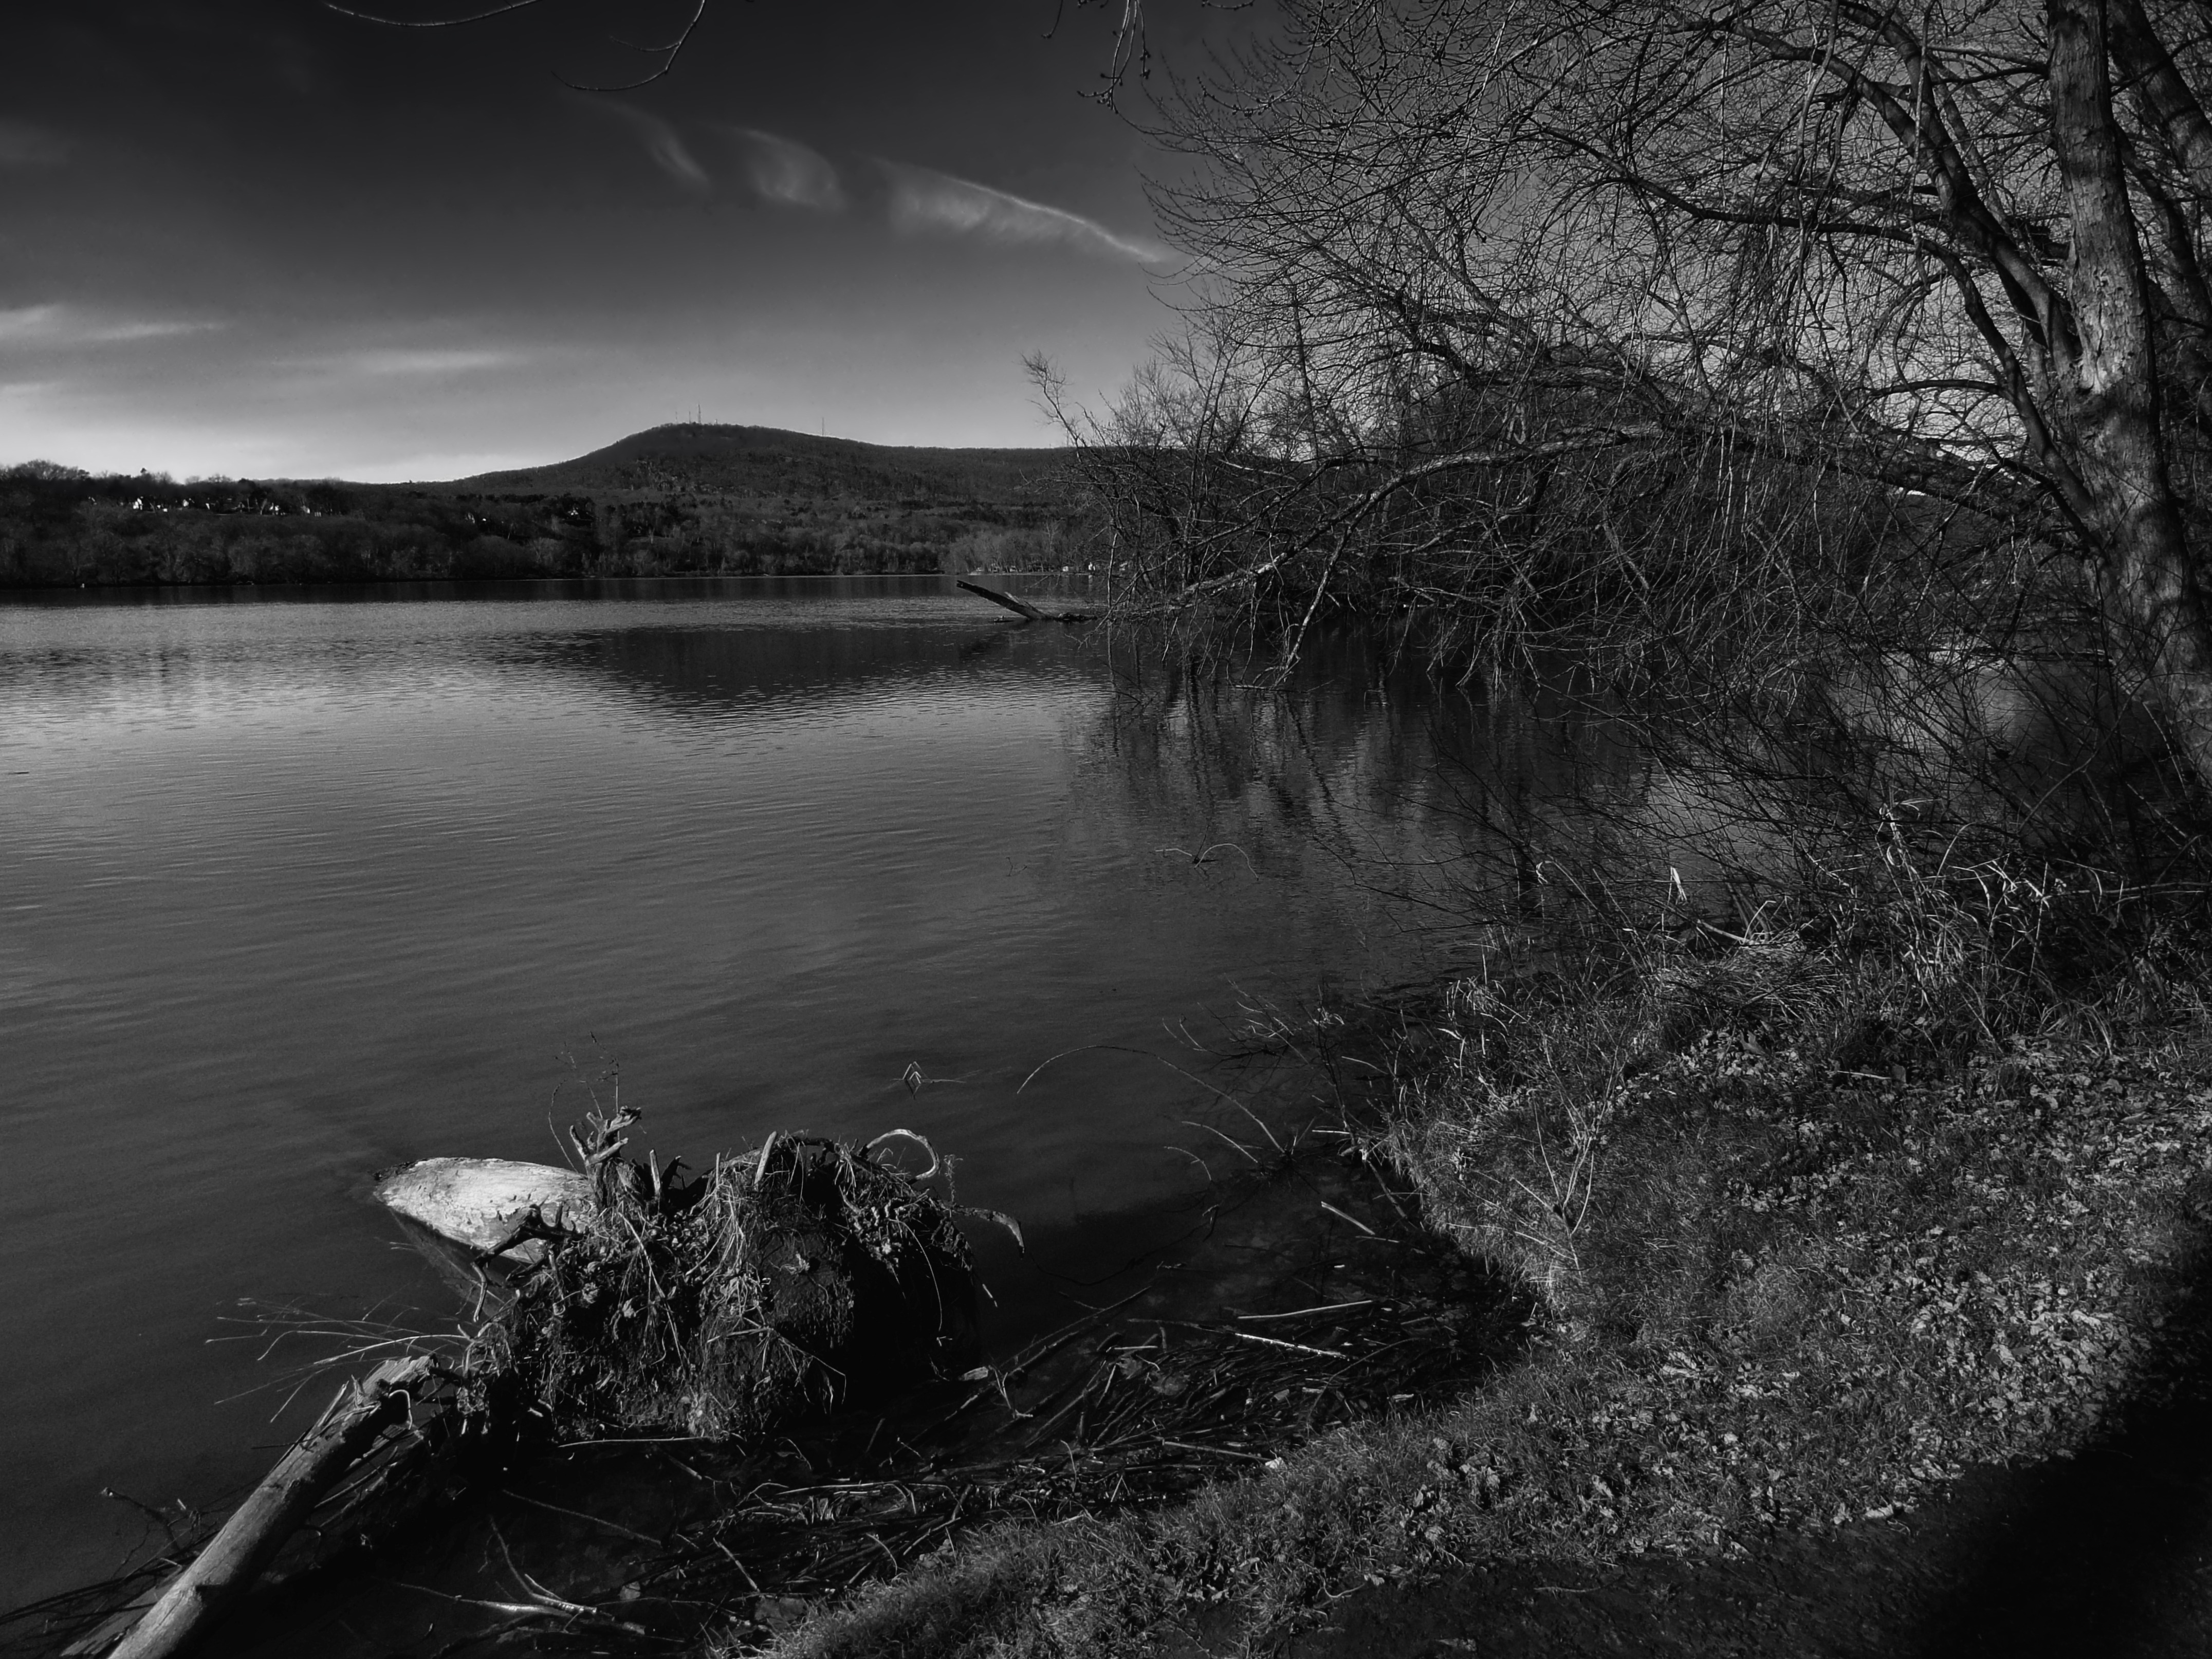
water, nature, forest, winter, black and white, sky, mist, countryside, morning, lake, river, rural, reflection, darkness, black, monochrome, trees, outside, hills, clouds, reflections, loch, connecticut river, monochrome photography, atmospheric phenomenon